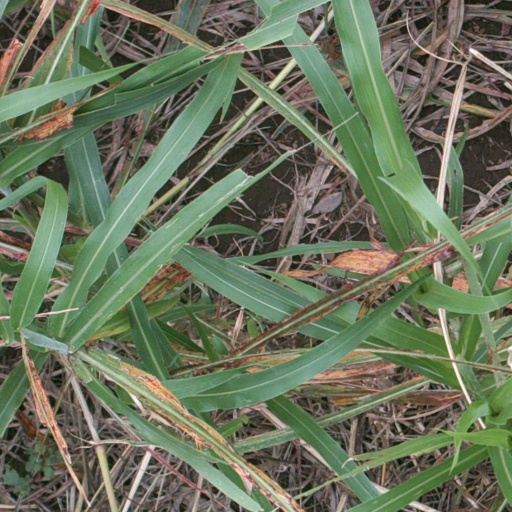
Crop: sorghum